Priestfield Stadium

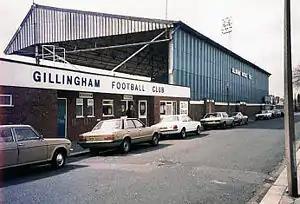
The exterior of the Main Stand in the mid-1980s

The ground underwent its most extensive redevelopment to date in 1955, at a total cost of £28,500. The previously sloping pitch was levelled, the terracing that occupied part of the Gordon Road side of the ground replaced, and new covered accommodation, known as the Stanley Stand, erected between the Rainham End and Gordon Road Stand. The first floodlights were erected in 1963, at a cost of over £14,000, but this was to be the last significant development work at Priestfield for over thirty years. By the early 1980s the capacity of the ground was listed as 22,000, although this was reduced to 19,000 when the Gordon Road Stand was closed for safety reasons. In 1987, a clock was erected at the corner of the Rainham End and the Stanley Stand, dubbed the Lord Sondes Clock in honour of Henry Milles-Lade, 5th Earl Sondes, a member of the club's board of directors. The clock was removed during later stadium redevelopment work.